Eleanor Brass

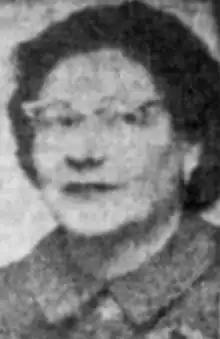
Eleanor Brass, from a 1956 newspaper

Eleanor Dieter Brass (May 1, 1905 – May 20, 1992) was a Canadian writer of Cree and Saulteaux origins. She was an advocate for First Nations youth, and wrote about her community's traditions and history, especially in her autobiography, "I Walk in Two Worlds" (1987).